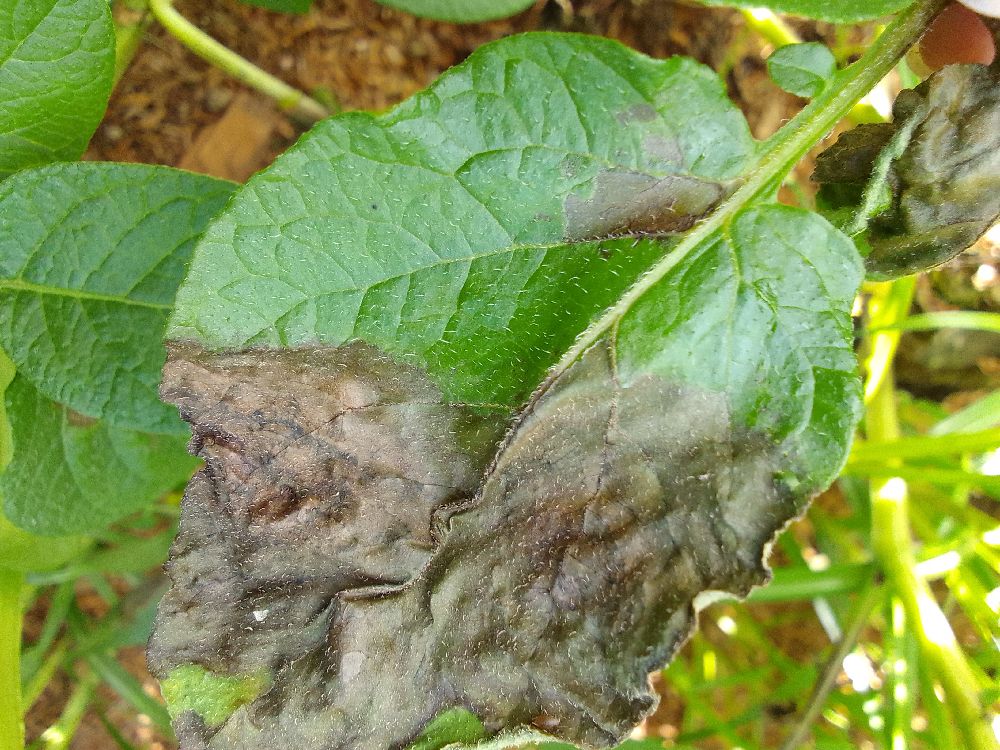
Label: Late blight